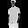
Label: Shirt